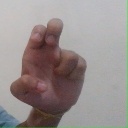
अक्षर: अ